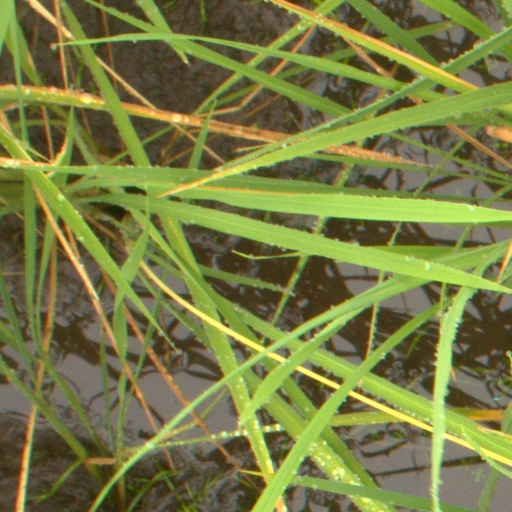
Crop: rice